Joan Van Ark

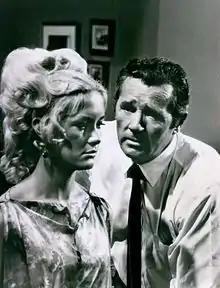
Van Ark and Howard Duff in "Felony Squad" (1968)

Van Ark began her professional career at the Guthrie Theater in Molière's "The Miser" and appeared opposite Hume Cronyn and Zoe Caldwell. That was followed by "Death of a Salesman" at the Guthrie with both Cronyn and Jessica Tandy. After a season at the Arena Stage in Washington, D.C., she originated the role of Corie in the national touring company of "Barefoot in the Park", directed by Mike Nichols. In 1966, she recreated the role at the Piccadilly Circus in the critically acclaimed London Company when she replaced Marlo Thomas, who had pulled out due to a ligament injury; and later that same year, Van Ark made her Broadway debut as Corie at the Biltmore Theater and became one of the successors of Elizabeth Ashley, who three years earlier had appeared in the original Broadway production.. In 1970, she appeared in an episode of Hawaii 50 (S3E14, The Double Wall), in which she played the role of Freda Cowan.